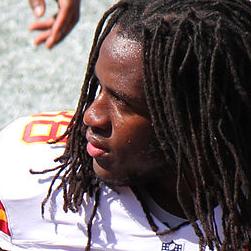
Age: 25